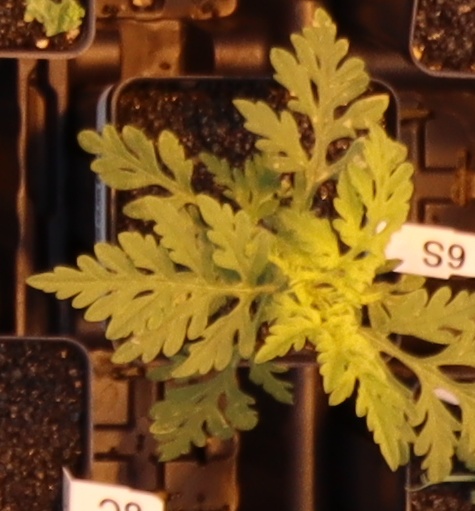
Label: Ragweed